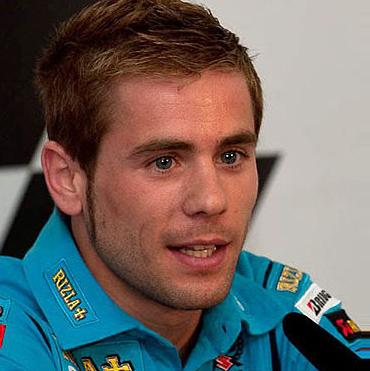
Age: 25